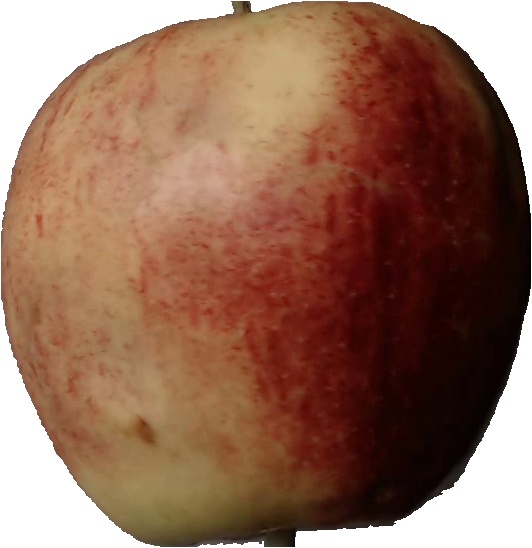
Label: apple_red_3